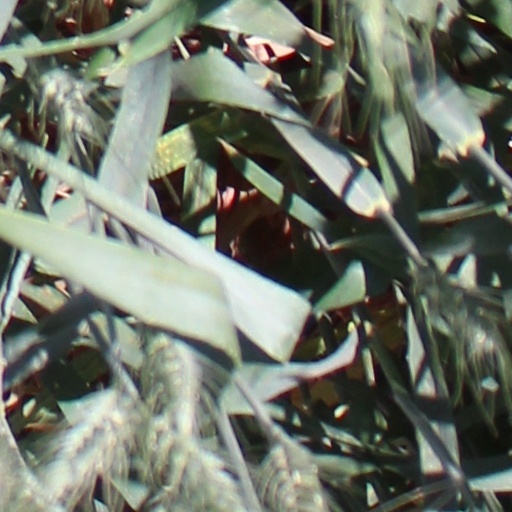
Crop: wheat